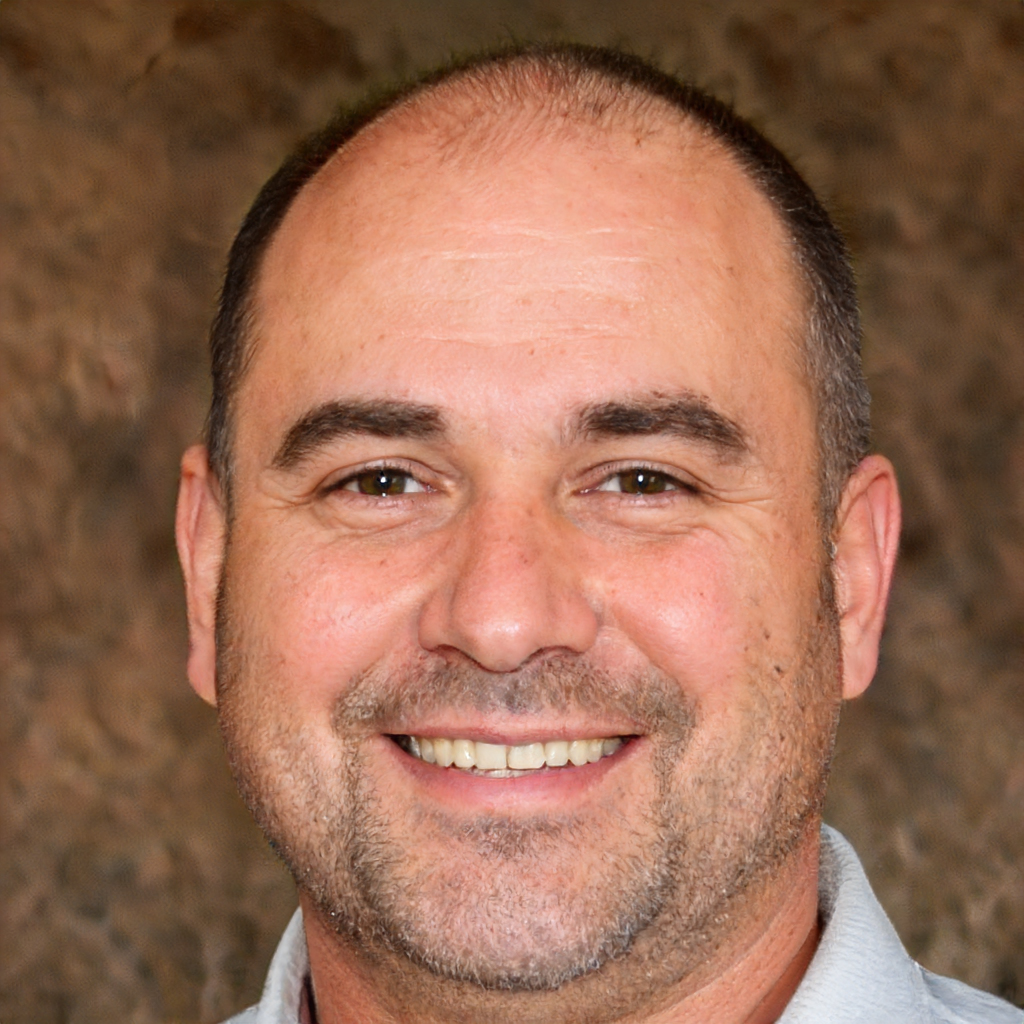
Gender: Male